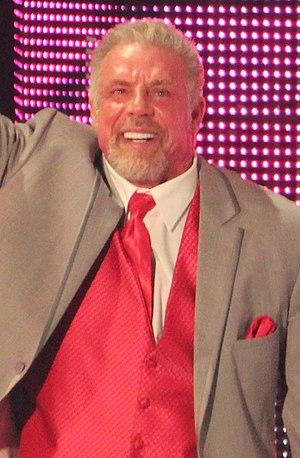
Warrior est un catcheur et un culturiste américain. Il est connu pour son travail à la World Wrestling Federation et à la World Championship Wrestling sous le nom de ring de The Ultimate Warrior.